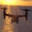
Label: airplane